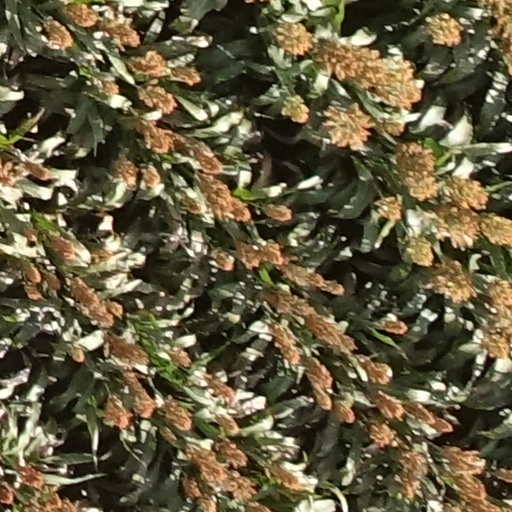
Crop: sorghum